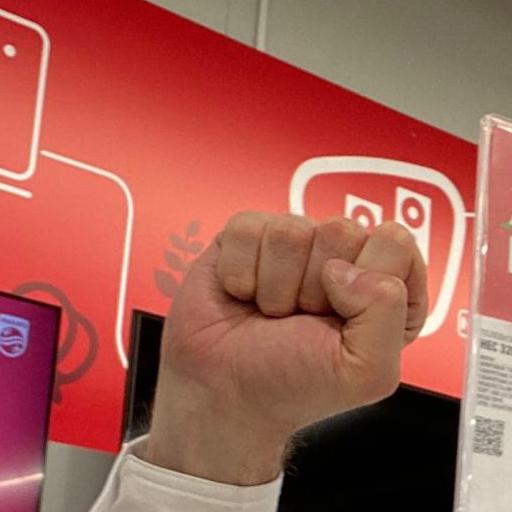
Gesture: fist